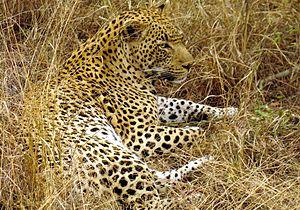
Le camouflage est une méthode de dissimulation. Il permet à un organisme visible ou à un objet de passer inaperçu, en se fondant avec son environnement.